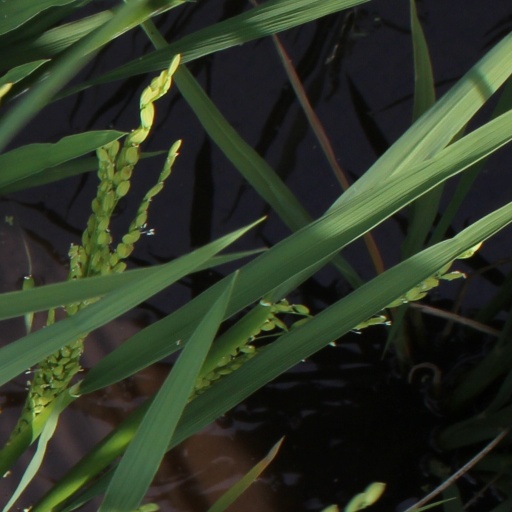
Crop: rice